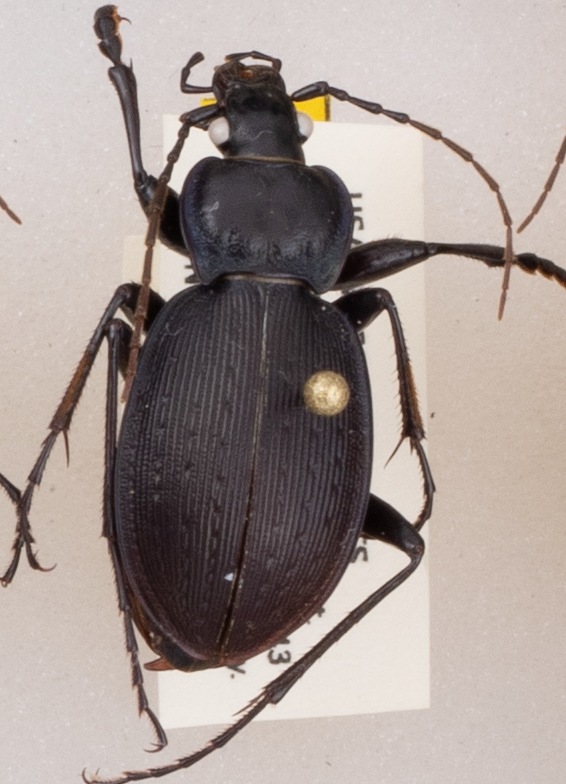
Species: Carabus goryi
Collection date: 2019-07-16
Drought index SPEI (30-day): -0.008
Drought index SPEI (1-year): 2.09
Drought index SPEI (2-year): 2.09